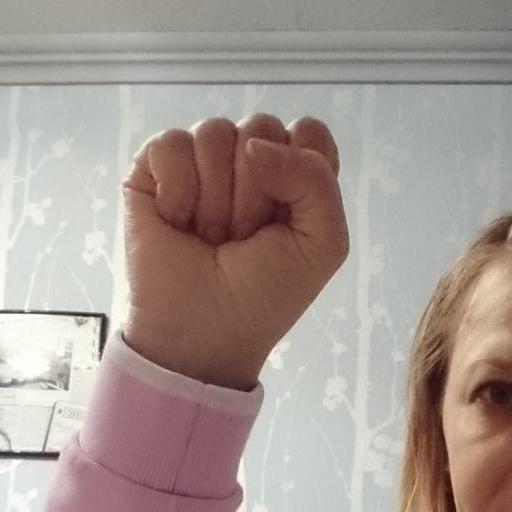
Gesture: fist